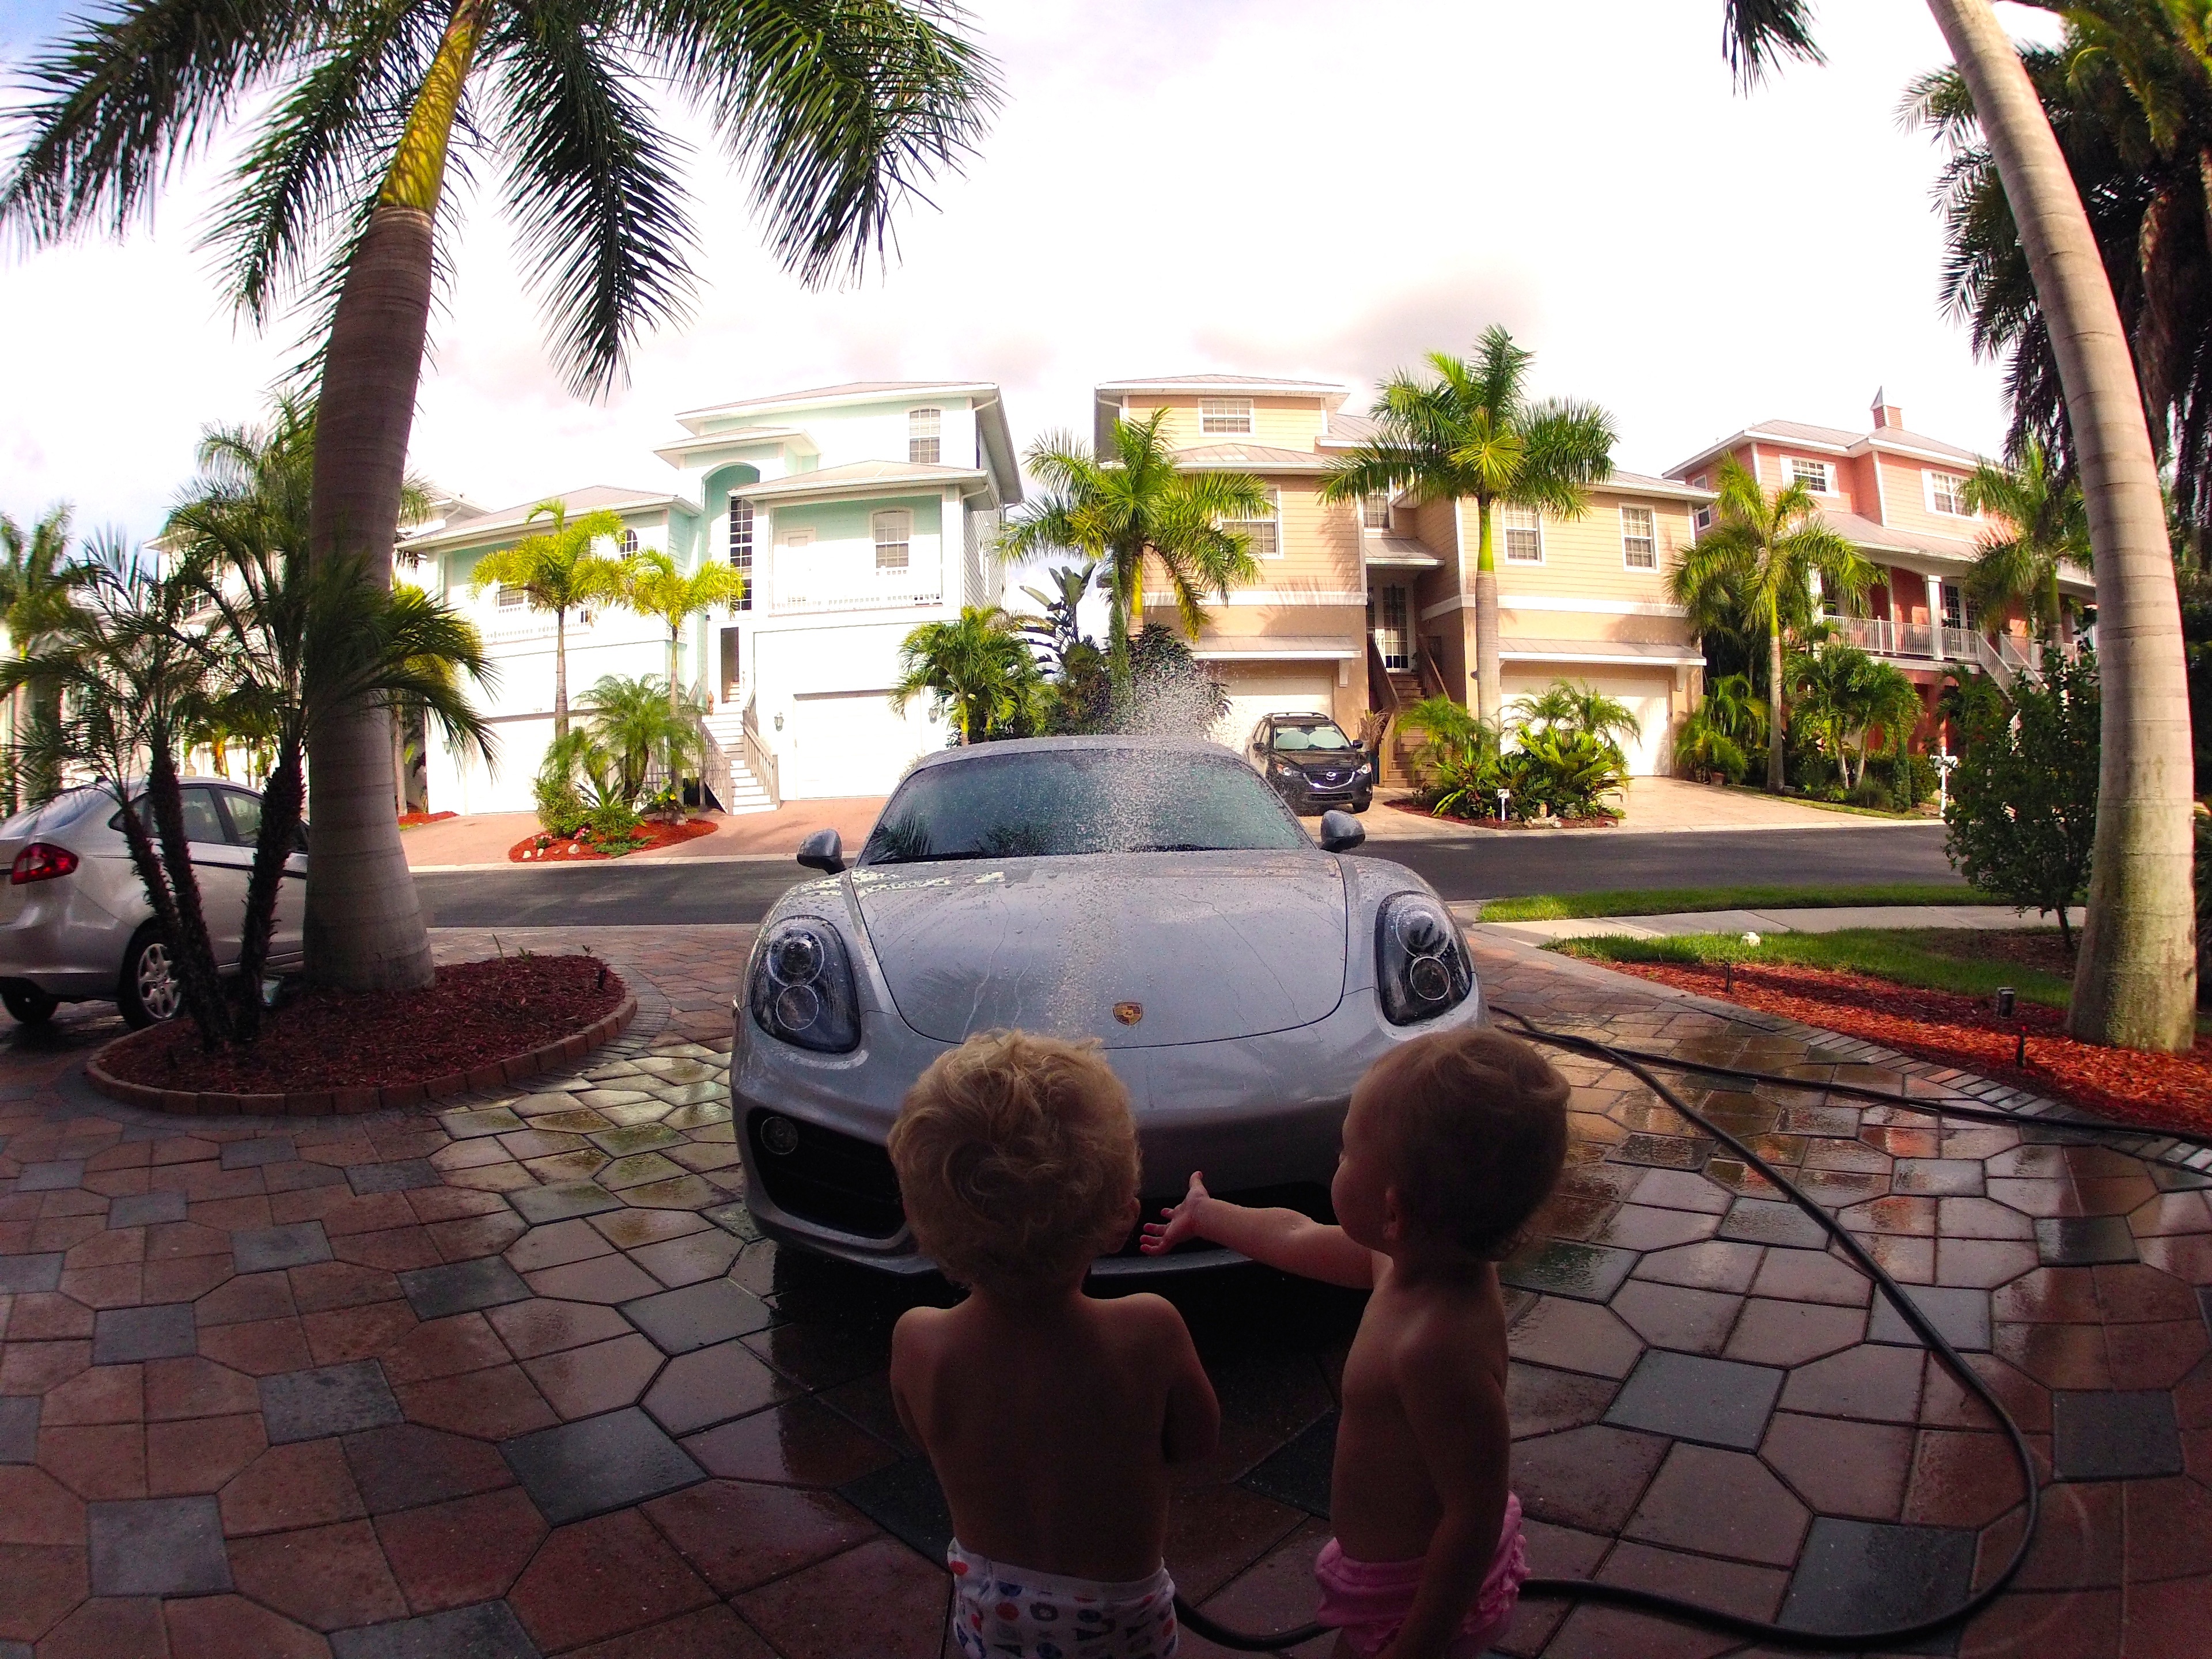
vacation, swimming pool, resort, hacienda, screenshot